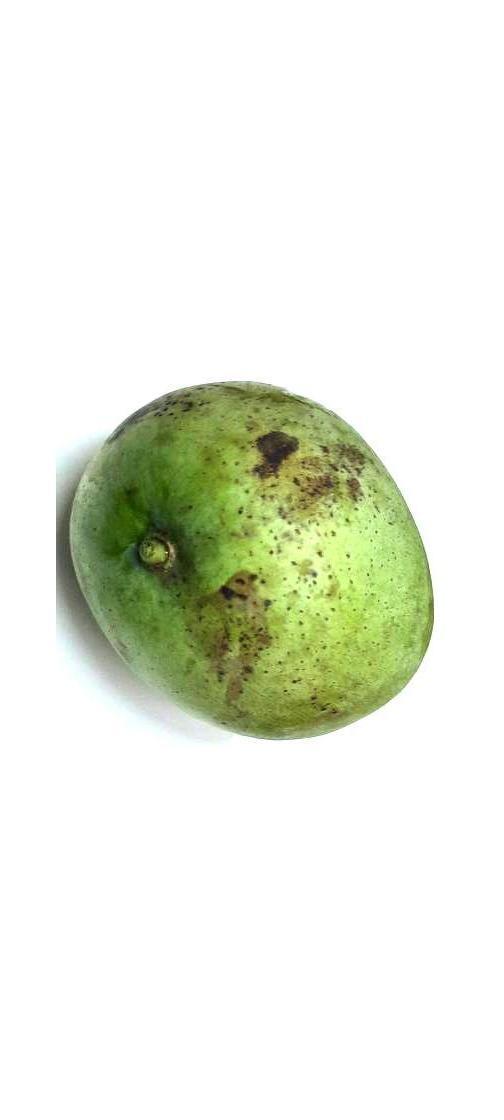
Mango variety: Fazli Shurmai